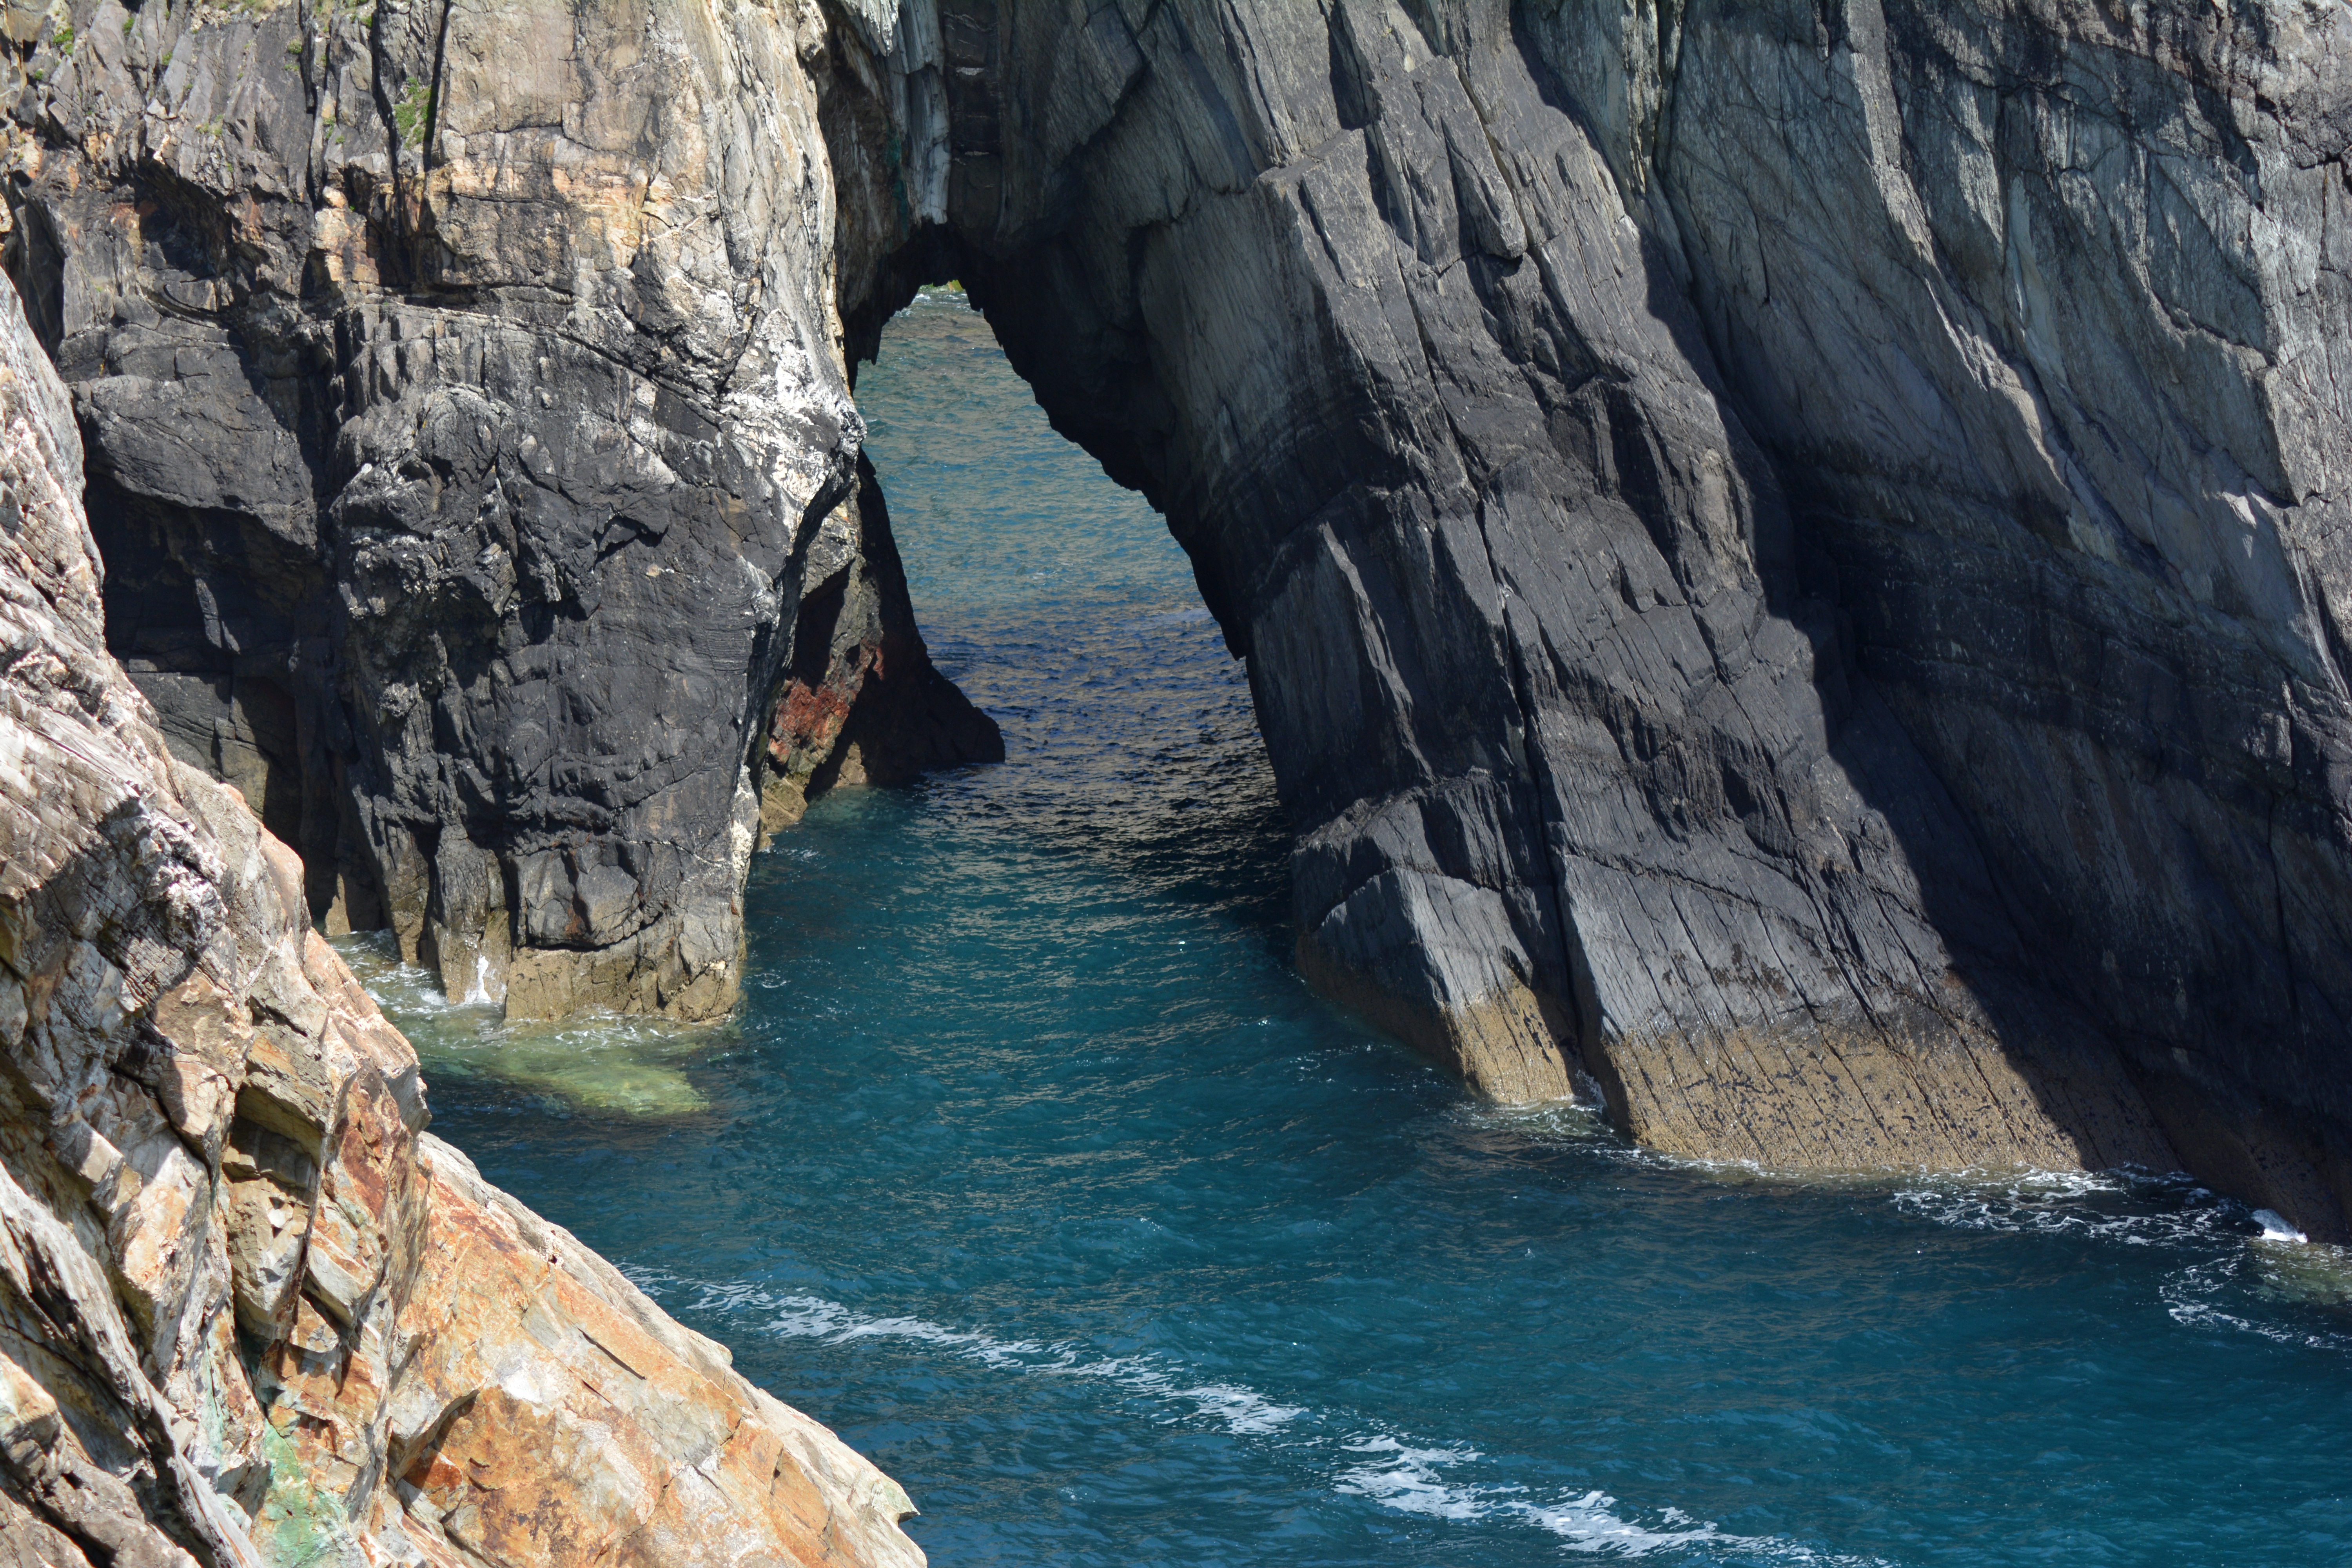
sea, coast, water, rock, lake, formation, cliff, bay, canyon, stack, extreme sport, terrain, west coast, geology, bluff, cliffs, outlook, ireland, atlantic, cape, wadi, landform, breakthrough, natural arch, sea cave, steep slope, county cork, mizen head, steilkueste, geographical feature